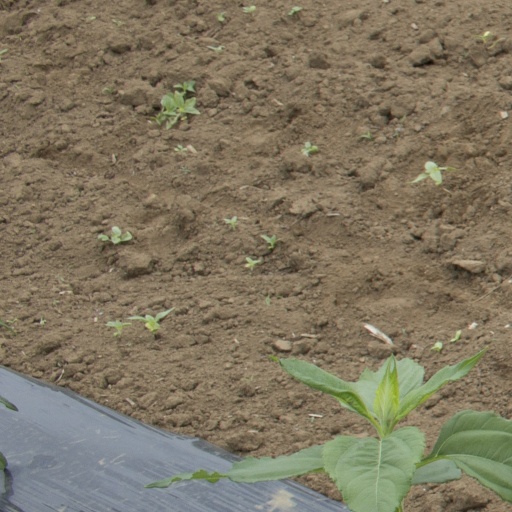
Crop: Jerusalem artichoke